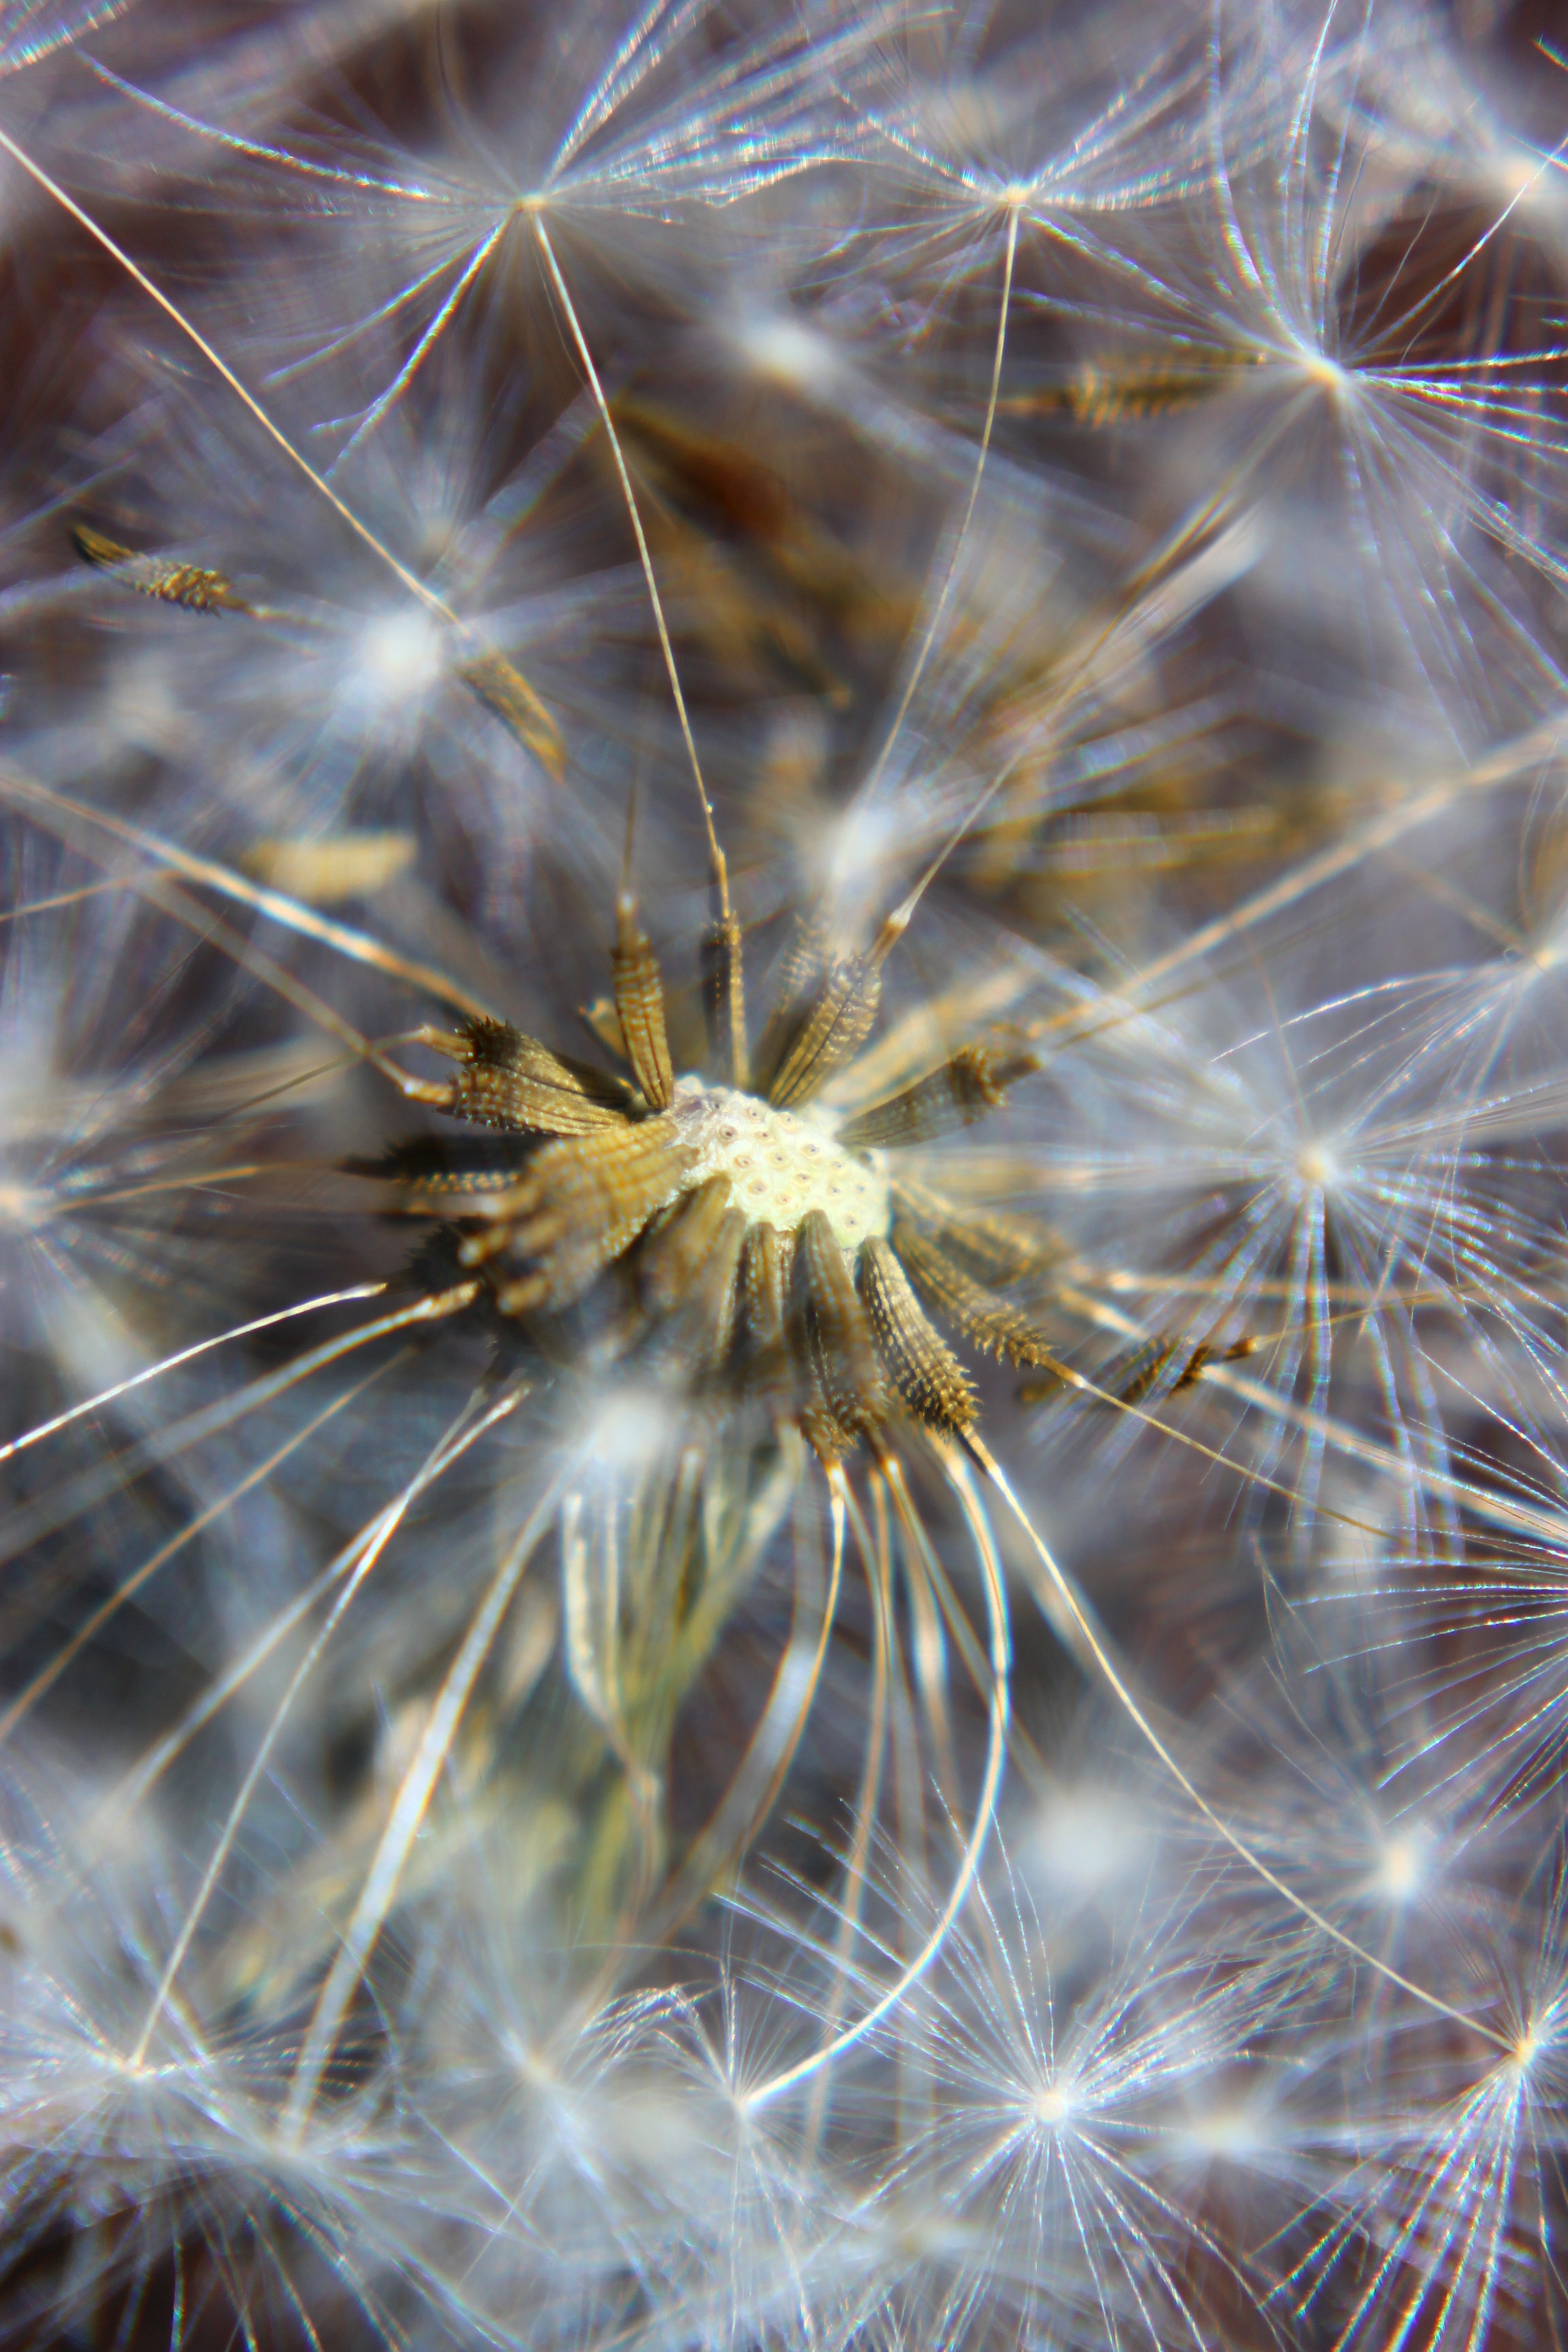
nature, grass, plant, photography, dandelion, sunlight, leaf, seed, flower, macro, autumn, flora, plants, close up, macro photography, flowering plant, daisy family, grass family, land plant, thorns spines and prickles